BWIA West Indies Airways

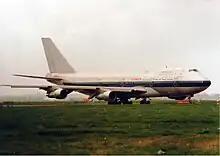
BWIA Boeing 747-100 in 1987

In 1949, BSAA merged with British Overseas Airways Corporation and BWIA became a subsidiary of BOAC. Vickers Viscount four engine turboprops were introduced in 1955 with Bristol Britannias leased in 1960 to fly the long-haul route to London, via New York City. In 1960 BWIA had its head office in Port of Spain, Trinidad. On 1 November 1961, the government of Trinidad and Tobago acquired 90% of the shares in the airline and achieved complete ownership by 1967.